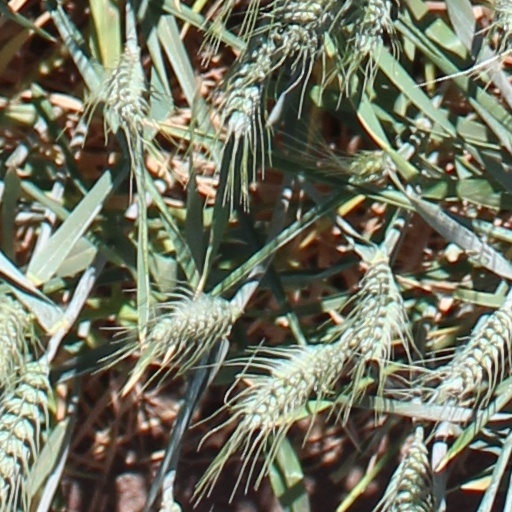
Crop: wheat